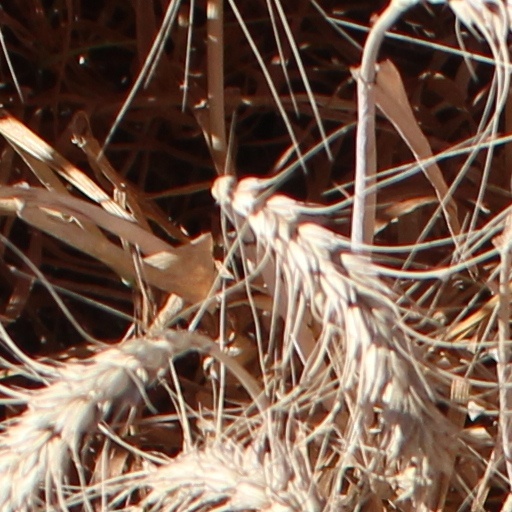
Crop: wheat